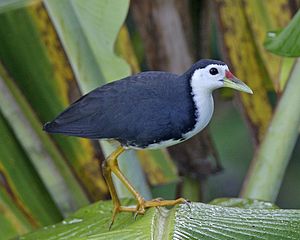
Hvidbrystet rørhøne
Hvidbrystet rørhøne er en tranefugl, der lever i det sydlige og østlige Asien.